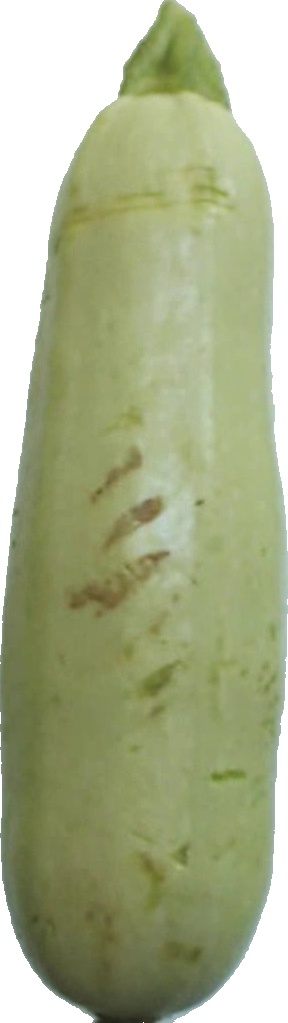
Label: zucchini_1